All Men Are Brothers (film)

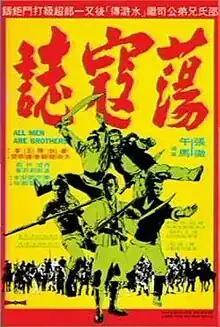
Film poster

All Men Are Brothers, also known as Seven Soldiers of Kung Fu, is a 1975 Hong Kong "wuxia" film based on the Chinese classical 14th century novel "Water Margin". The film was produced by the Shaw Brothers Studio and directed by Chang Cheh and Wu Ma.